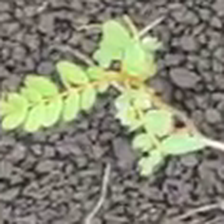
Weed species: Choti_dudhi_(Euphorbia_hirta)